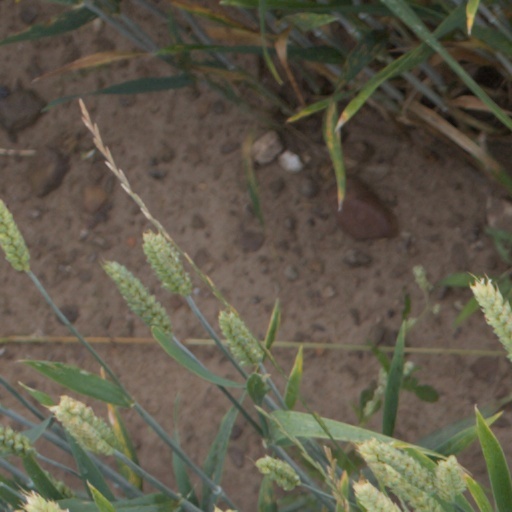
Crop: wheat